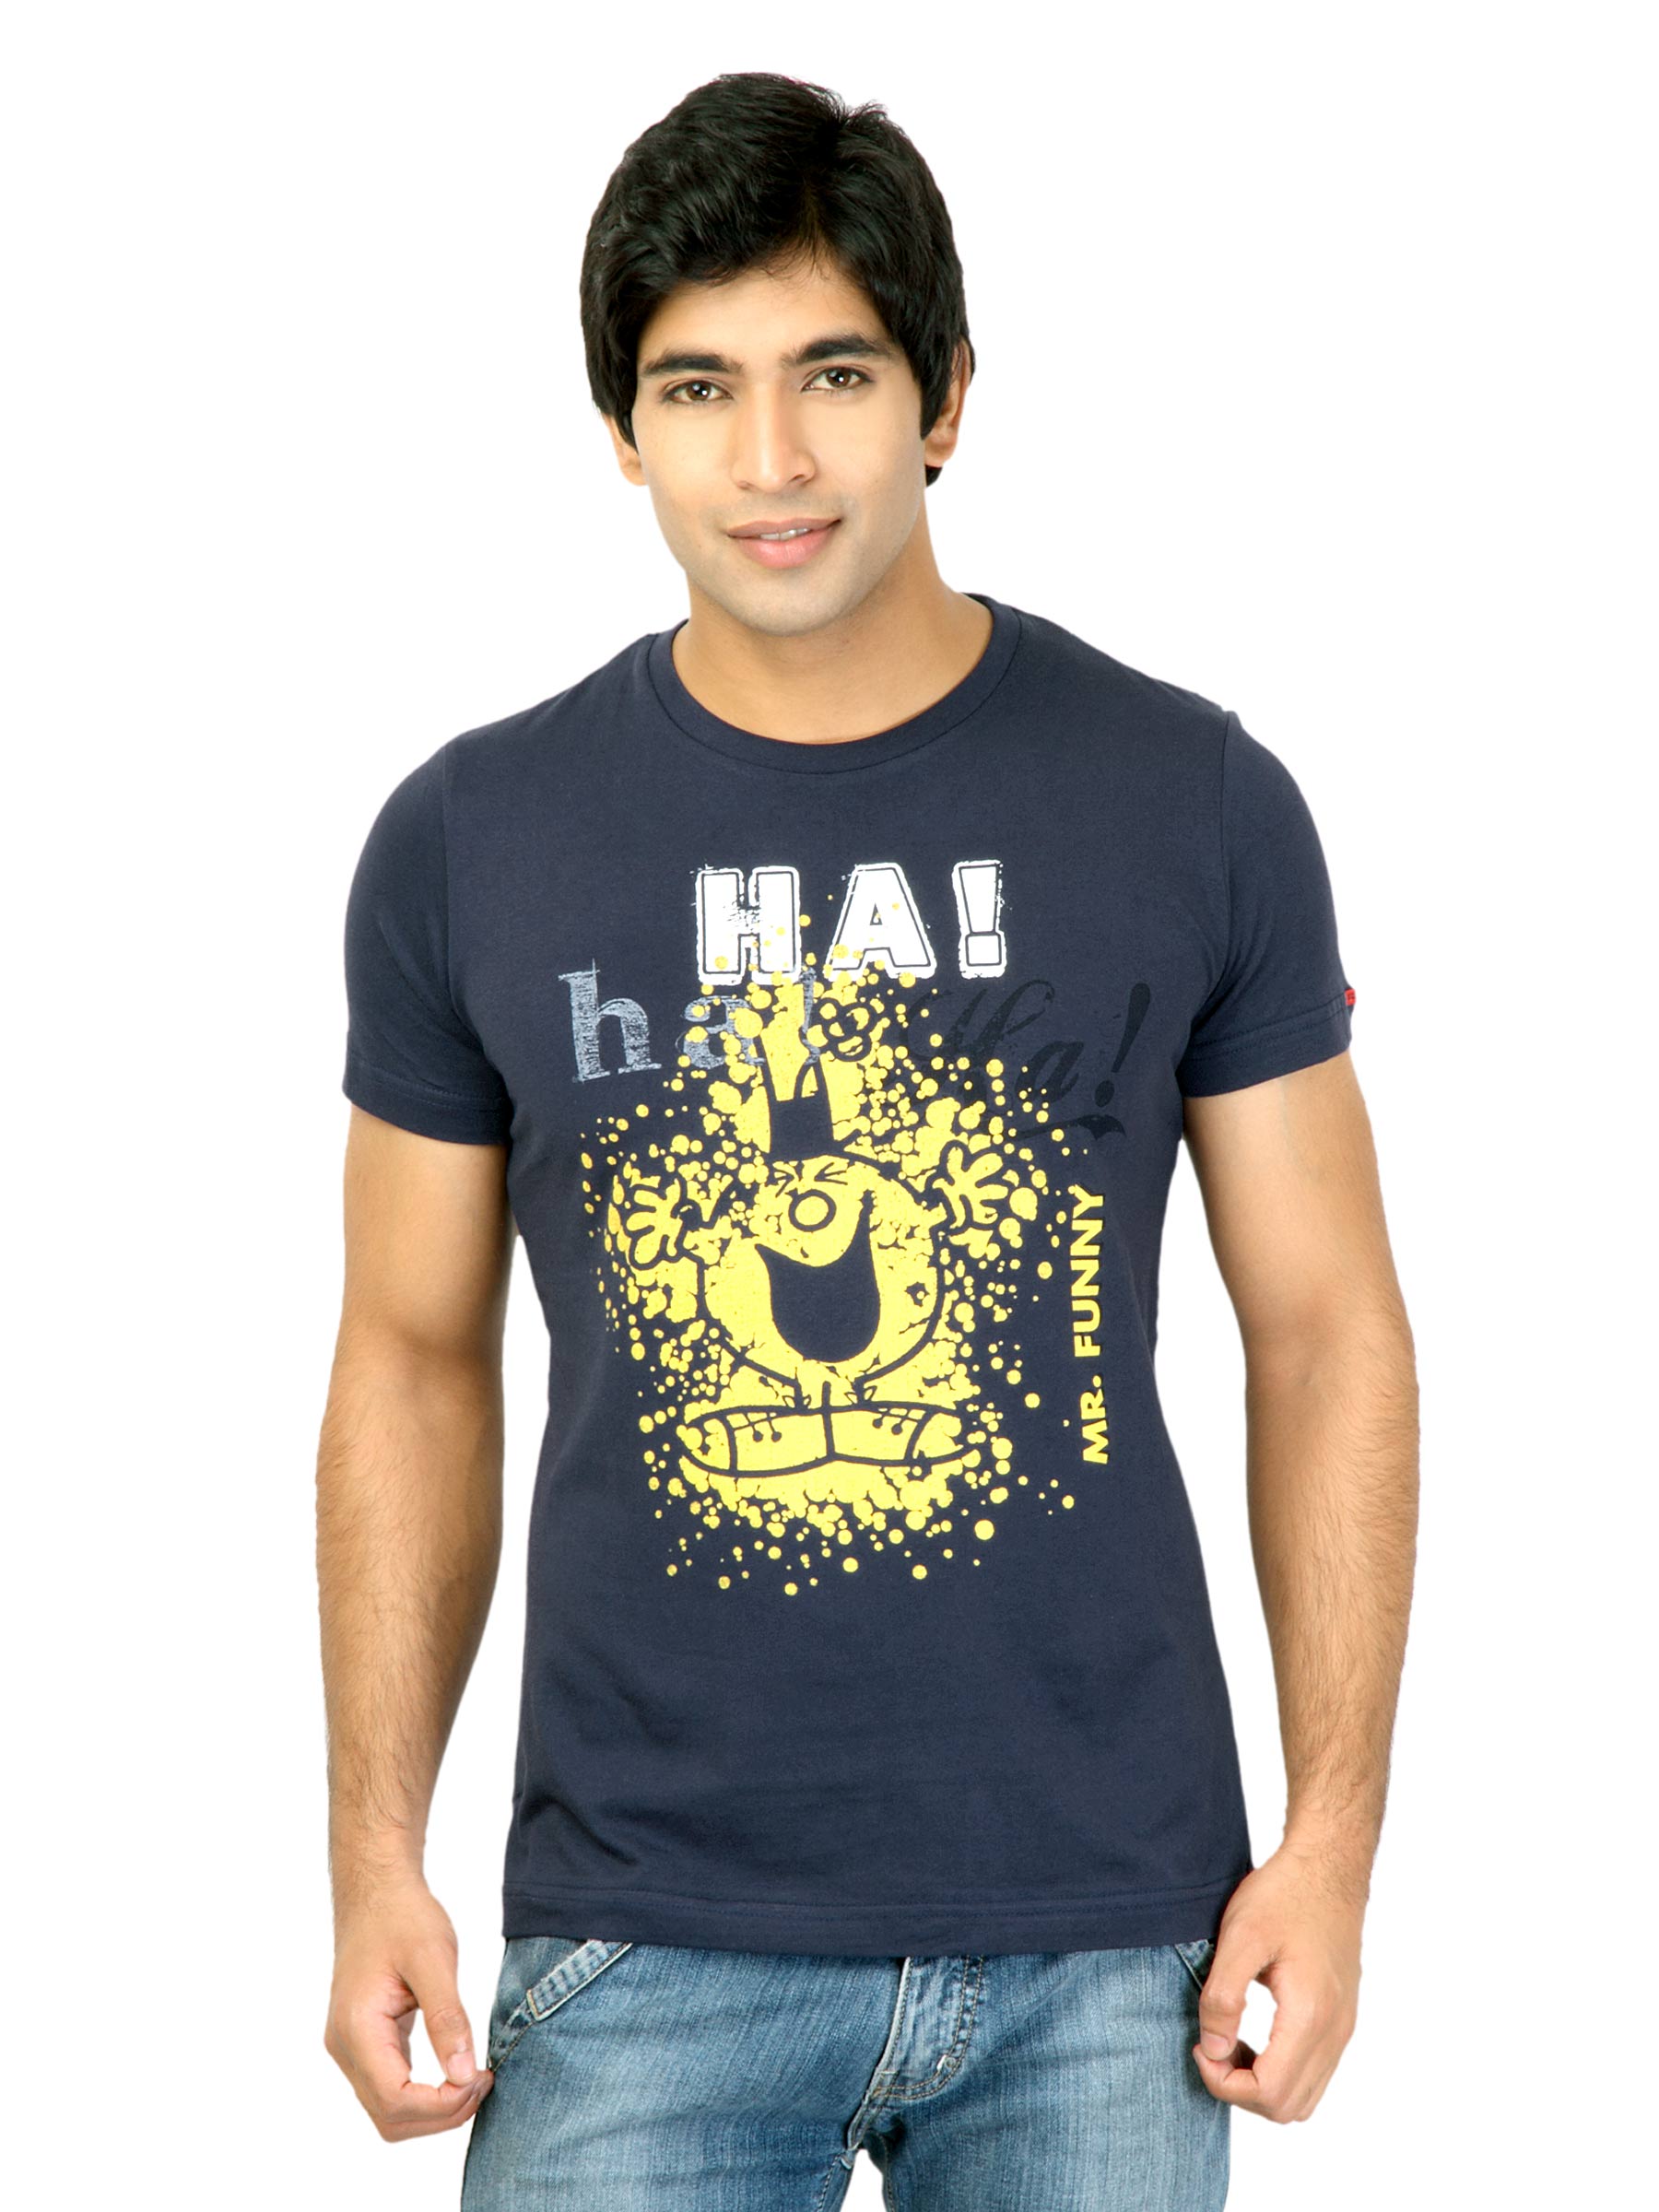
Mr. Men Men HA! Navy Blue Tshirts
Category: Apparel / Topwear / Tshirts
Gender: Men
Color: Navy Blue
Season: Fall 2011
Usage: Casual